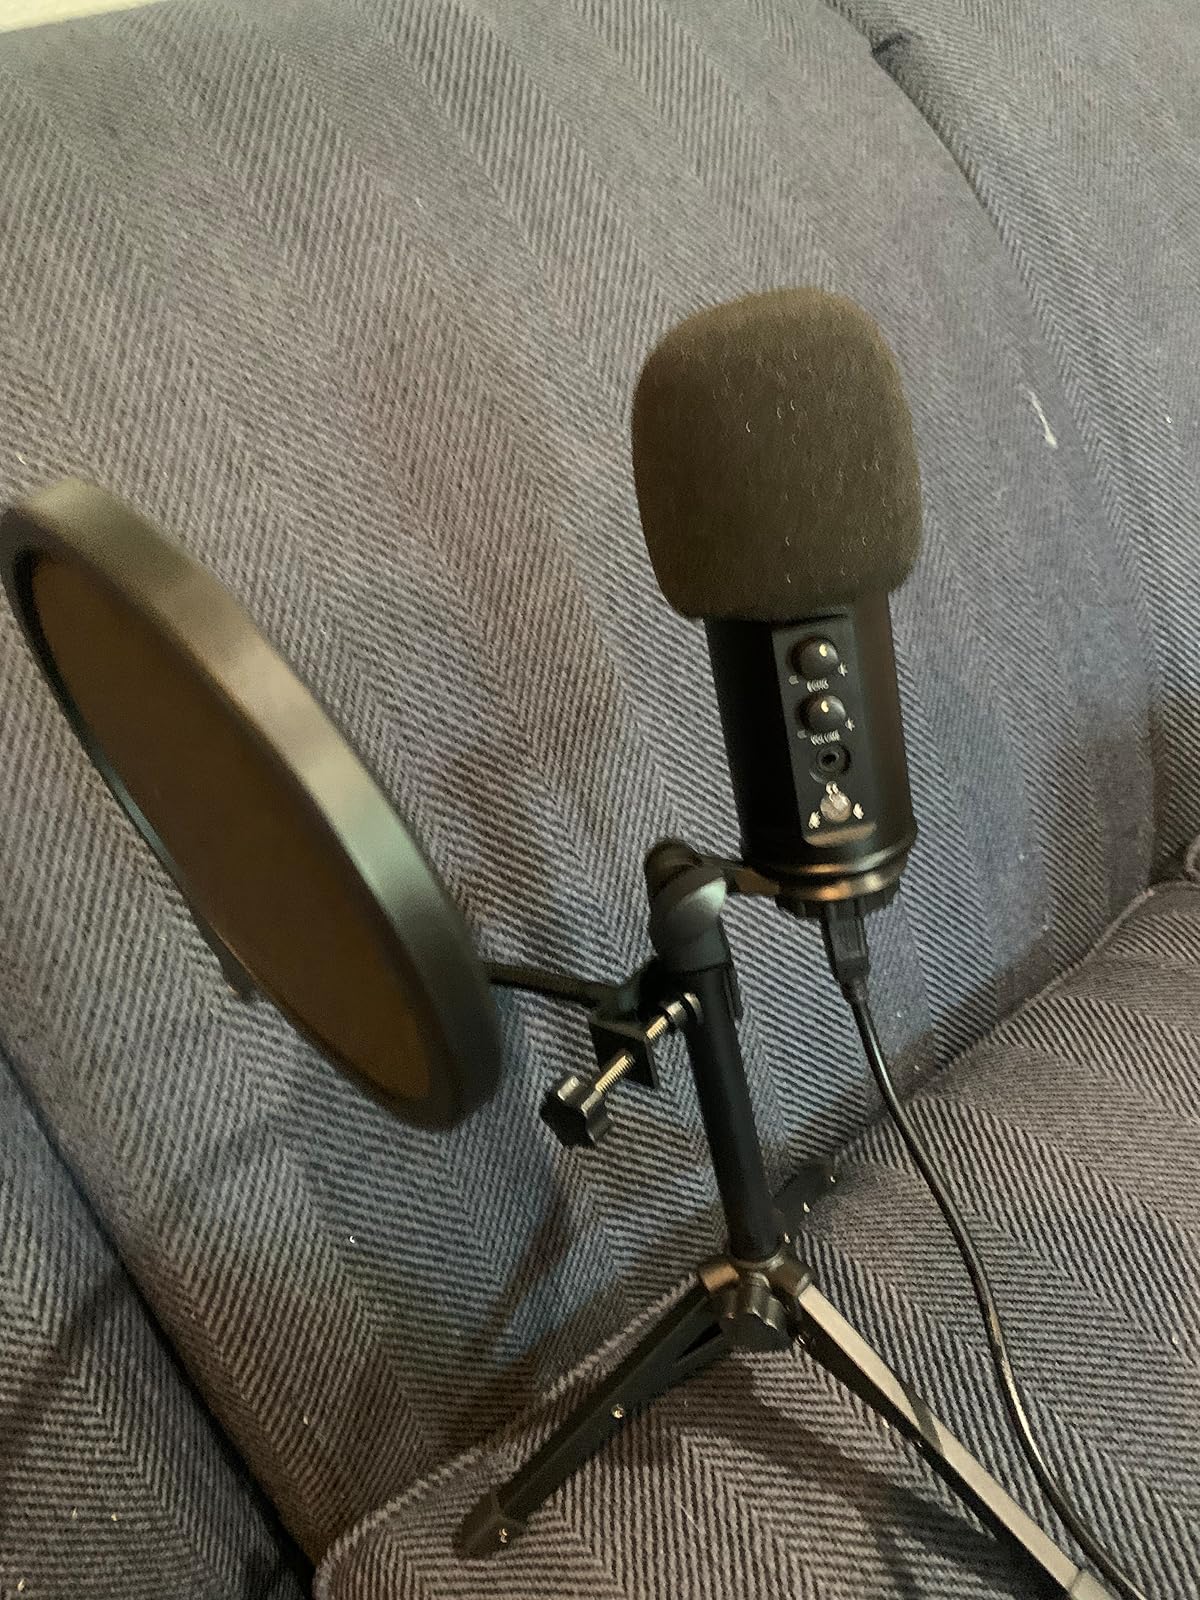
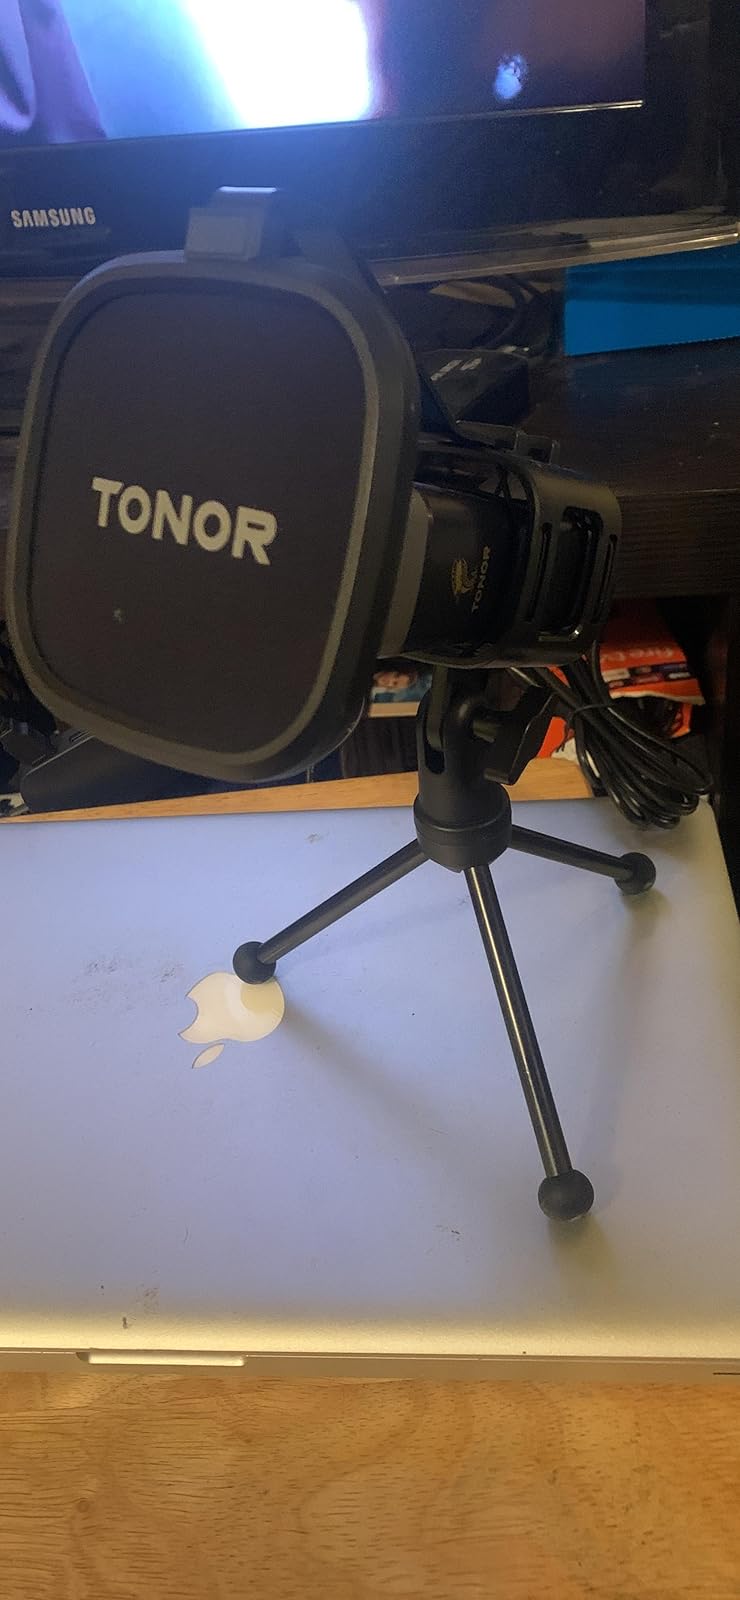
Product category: microphone
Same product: no